Cornish people

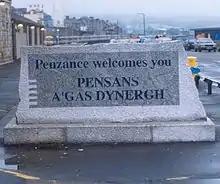
A welcome sign to Penzance, in the English and Cornish languages

The survival of a distinct Cornish culture has been attributed to Cornwall's geographic isolation. Contemporaneously, the underlying notion of Cornish culture is that it is distinct from the culture of England, despite its anglicisation, and that it is instead part of a Celtic tradition. According to American academic Paul Robert Magocsi, modern-day Cornish activists have claimed several Victorian era inventions including the Cornish engine, Christmas carols, rugby football and brass bands as part of this Cornish tradition. Cornish cultural tradition is most strongly associated with the people's most historical occupation, mining, an aspect of Cornish history and culture that has influenced its cuisine, symbols and identity. The Cornish writer C. C. Vyvyan wrote in her 1948 book "Our Cornwall": "A man might live and die among us and never gain throughout his allotted span of life one glimpse of the essential Cornwall or the essential Cornishman."